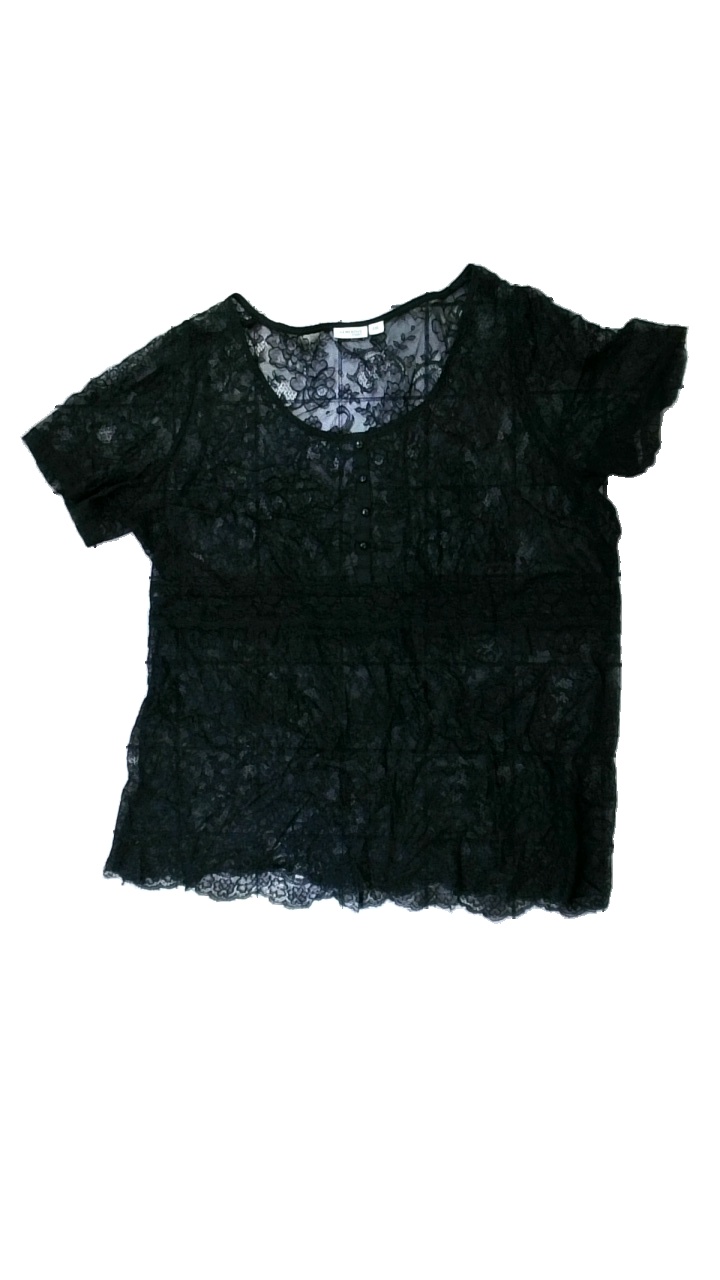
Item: Top (Ladies)
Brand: Lindex
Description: svart spets top med knappar fram, en lös tråd
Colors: Black
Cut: Regular
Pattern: Lace
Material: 100% nylone
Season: All
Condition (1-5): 4
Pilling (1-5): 5
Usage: Reuse
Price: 50-100